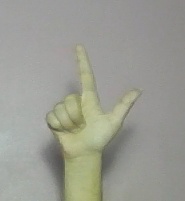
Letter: laam